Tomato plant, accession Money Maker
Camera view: horizontal (90 deg, fisheye); turntable rotation: 330 degrees
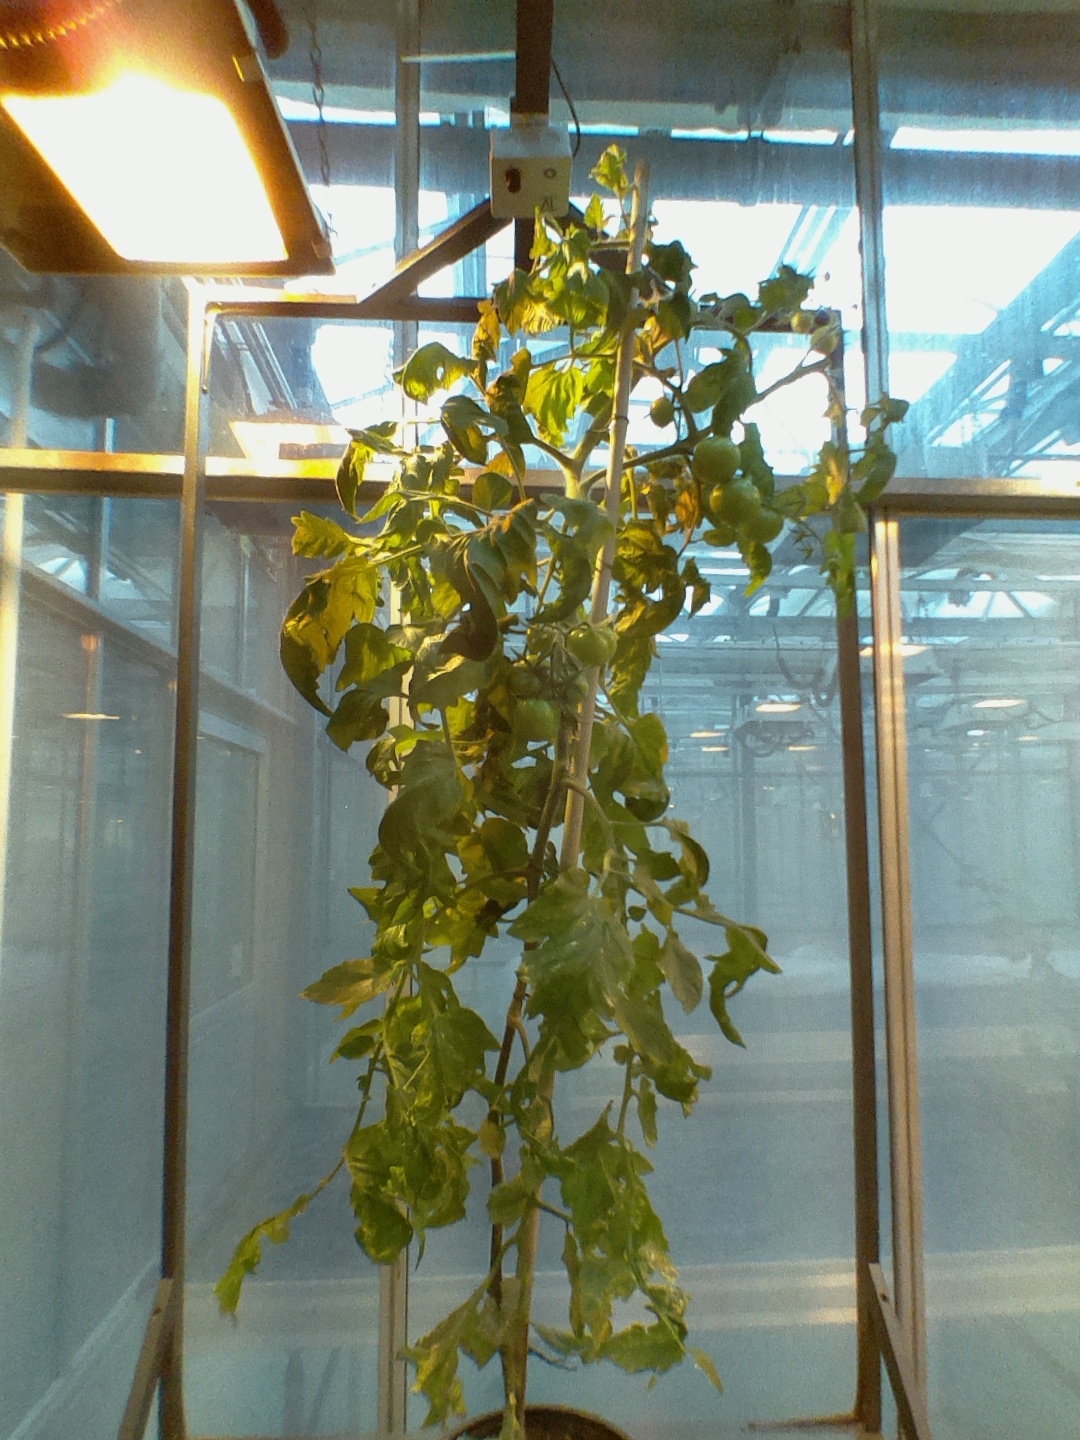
BBCH growth stage 76: 60%-70% of final fruit size